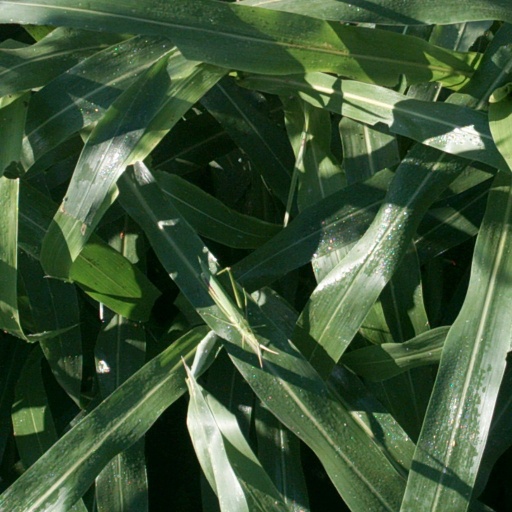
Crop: sorghum